Sarah Dudley Pettey

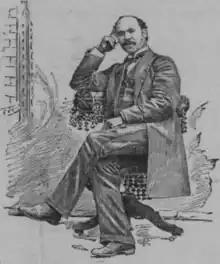
Sketch of C. C. Pettey, husband of Sarah Dudley

Dudley married Charles Pettey in 1889. Pettey had two daughters with Lula Pickenpack, Dudley's roommate at Scotia. After Lula died, Dudley and Pettey married. Charles Pettey was a bishop in the African Methodist Episcopal Zion church. They had 5 children.